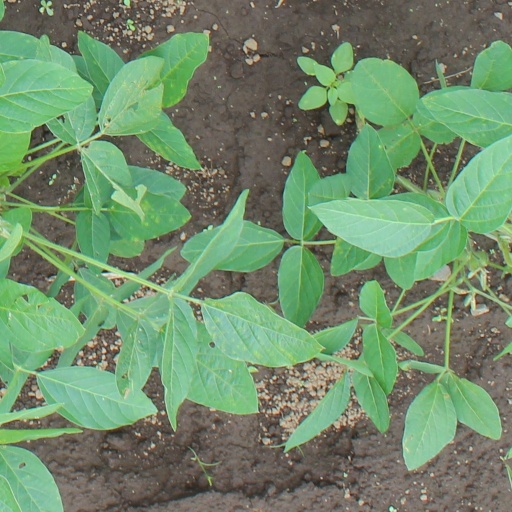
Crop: soybean